Carlos Vázquez Úbeda

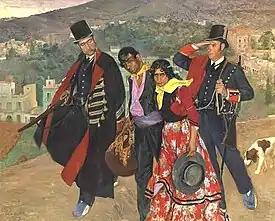
Mossos d'Esquadra

By 1898, he had established himself in Barcelona and become associated with the group of artists who gathered at "Els Quatre Gats"; such as Ramón Casas, Santiago Rusiñol and Pablo Picasso. It was then that he began creating poster designs and illustrations for numerous periodicals; notably "Blanco y Negro", "Pèl & Ploma", ' and '. In 1901, he married Matilde Garriga Corones, from a prominent Barcelona family, and was presented with a wedding portrait by Joaquín Sorolla.